Kinetic Melbourne

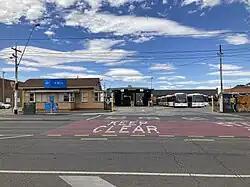
Kinetic Melbourne's Fitzroy North bus depot in March 2023

Kinetic Melbourne commenced operations with 531 buses transferred from Transdev Melbourne. As part of the contract, 36 zero-emissions buses will be introduced to the fleet by mid-2025 and 341 of the 531 buses will be replaced with low to zero-emissions buses.